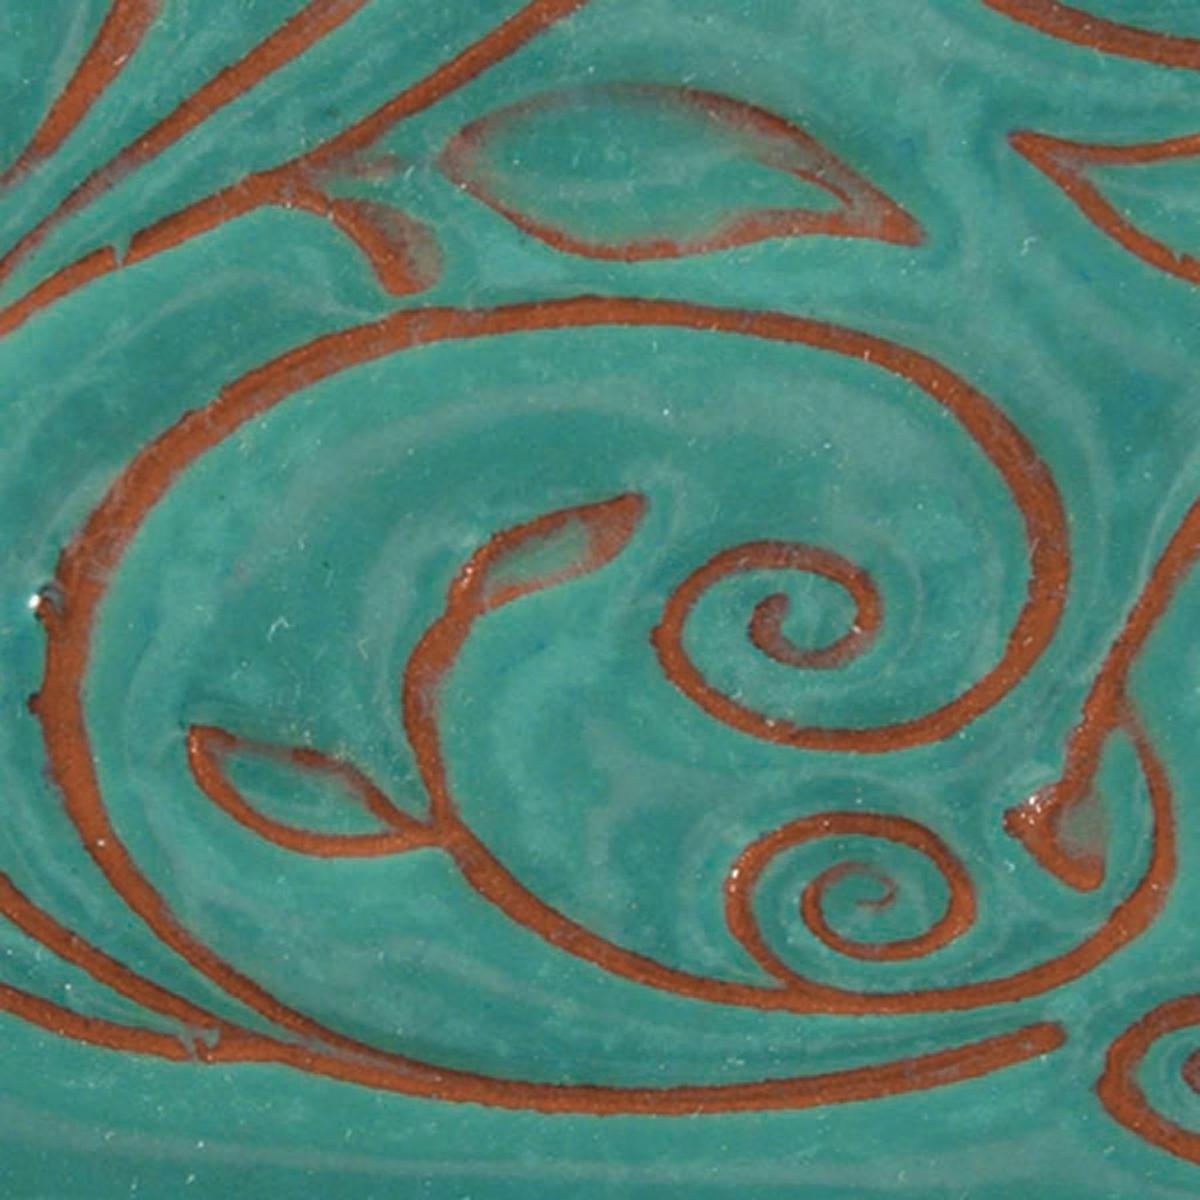
O-21 pint Aquamarine
Aquamarine is an active, flowing low-fire glaze that breaks clear over texture and pools a rich, saturated teal where thick. Because of its tendency to break and expose the clay body beneath, this glaze looks stunning over 67-M (Sedona) and over textured ware that has been painted with underglaze. Directions: Shake well before use. Thin with water and AMACO Gum Solution if needed. Apply 3 coats of glaze to Cone 04 bisque. (Let dry between coats.) Glaze fire to Cone 05 at medium speed. Lead Free - Food Safe - Brushable. Safety Warning Tableware producers must test all finished ware to establish dinnerware status, due to possible variations in firing temperature and contamination.
Brand: AMACO Brent
Category: Arts & Entertainment > Hobbies & Creative Arts > Arts & Crafts > Art & Crafting Materials > Craft Paint, Ink & Glaze > Ceramic & Pottery Glazes